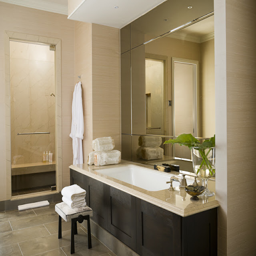
photo of bathtub by the mirror